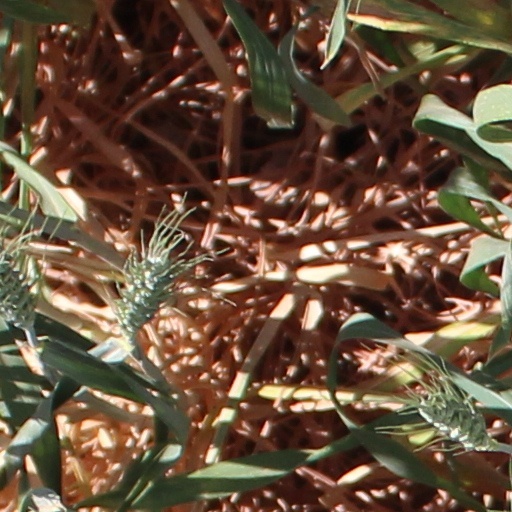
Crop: wheat